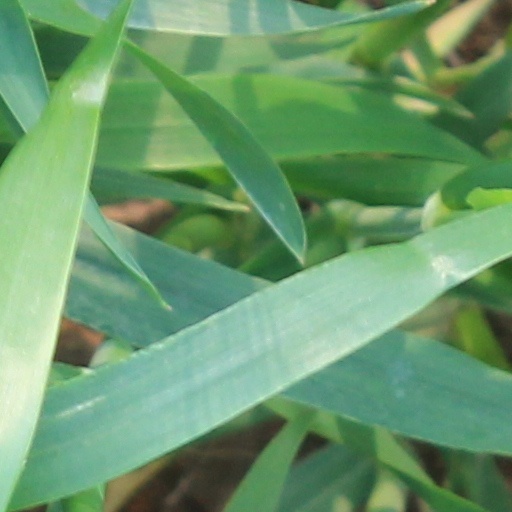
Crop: wheat